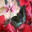
Label: butterfly